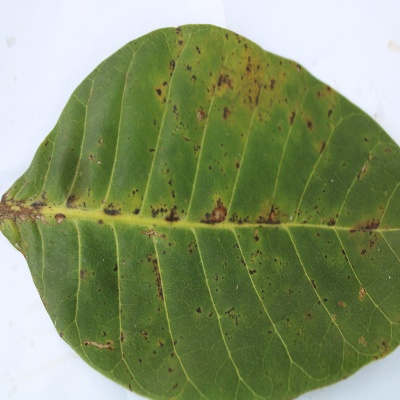
Crop: Cashew
Condition: anthracnose